They Who Dare

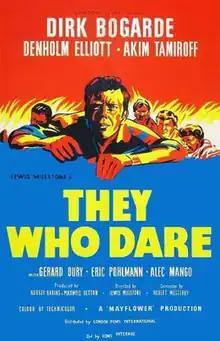
Film poster

They Who Dare is a 1954 British Second World War war film directed by Lewis Milestone and starring Dirk Bogarde, Denholm Elliott and Akim Tamiroff. It was released by British Lion Films and in the United States by Allied Artists. The story is based on Operation Anglo that took place during World War II in the Dodecanese islands where special forces attempted to disrupt the Luftwaffe and Regia Aeronautica from threatening Allied forces in Egypt. The title of the film is a reference to the motto of the Special Air Service: "Who Dares Wins".